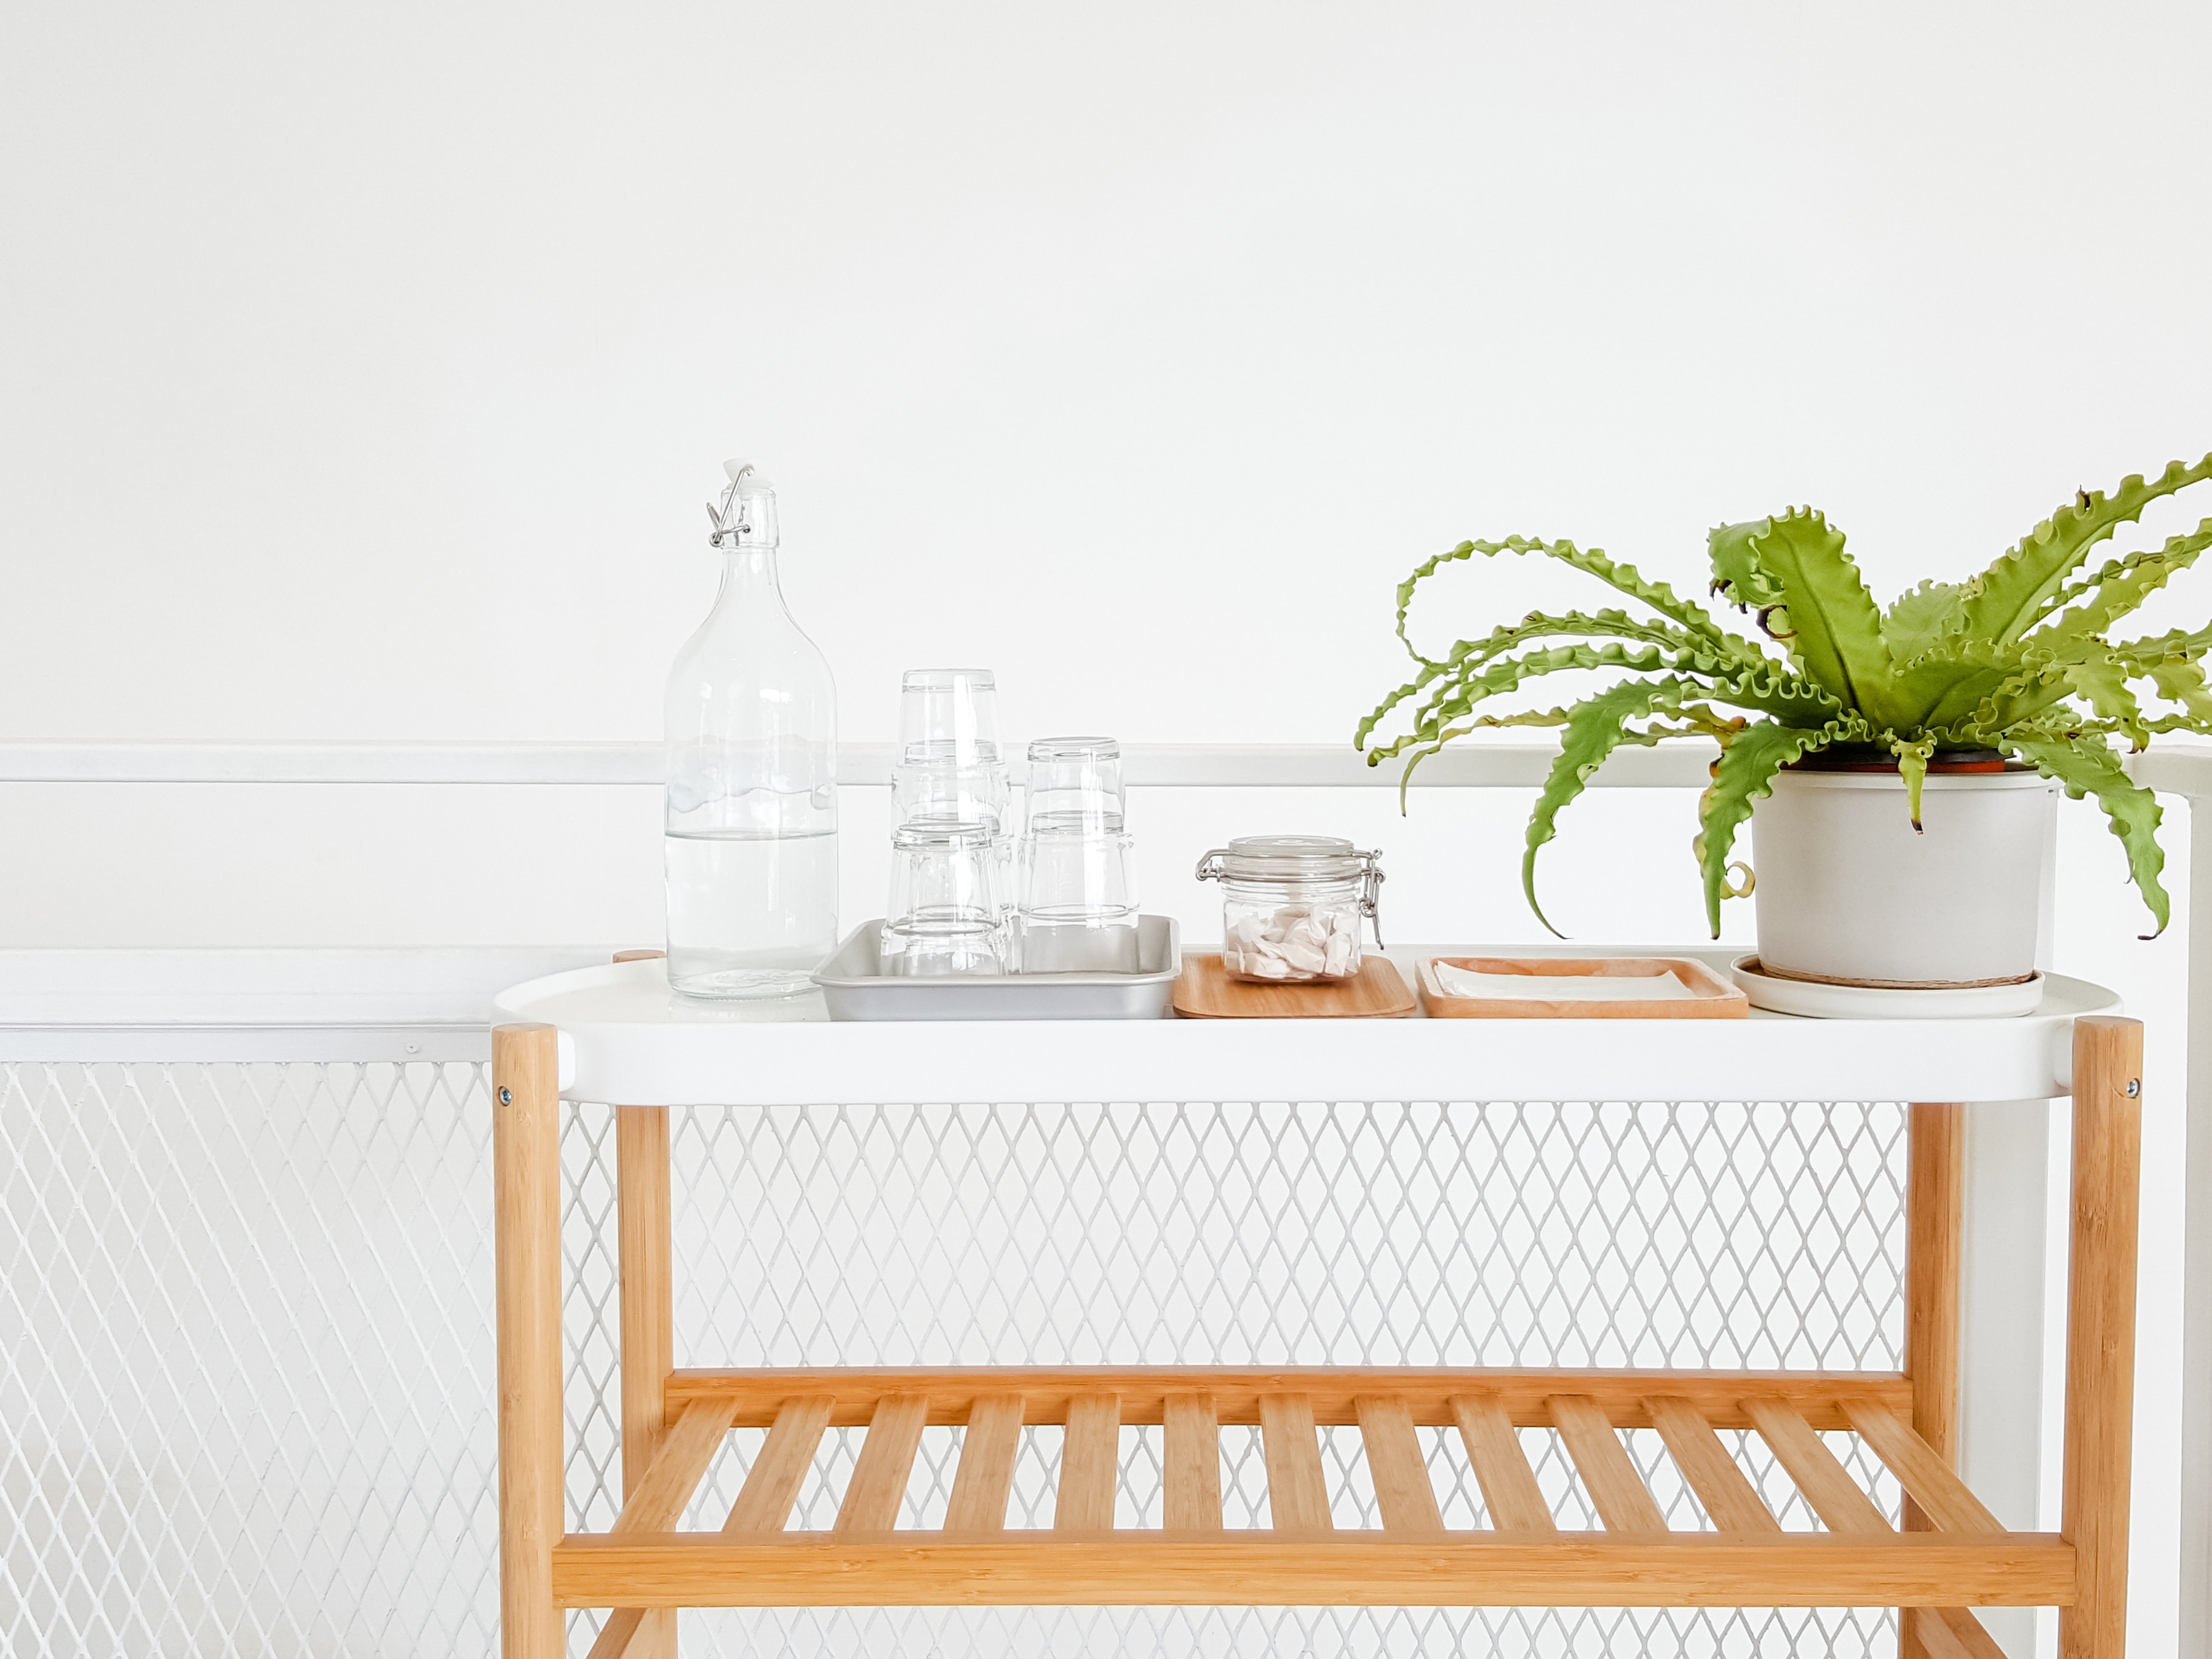
white, furniture, table, shelf, room, chair, plant, nightstand, interior design